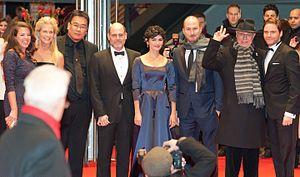
La Berlinale 2015, 65ᵉ édition du festival international du film de Berlin, s'est déroulée du 5 au 15 février 2015.